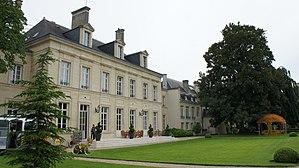
Journées particulières se tenant hôtel du Marc, vue de la façade nord donnant sur jardin .
Mathieu Édouard Werlé, né à Wetzlar, diocèse de Trèves le 30 octobre 1801, décédé à Reims, en son hôtel au 18, rue du Marc, le 6 juin 1884, est un homme d'affaires et un homme politique français d'origine prussienne, du XIXᵉ siècle.
Veuve Clicquot Ponsardin est une maison de Champagne fondée en 1772. Son siège est à Reims. Elle appartient au groupe de luxe LVMH.